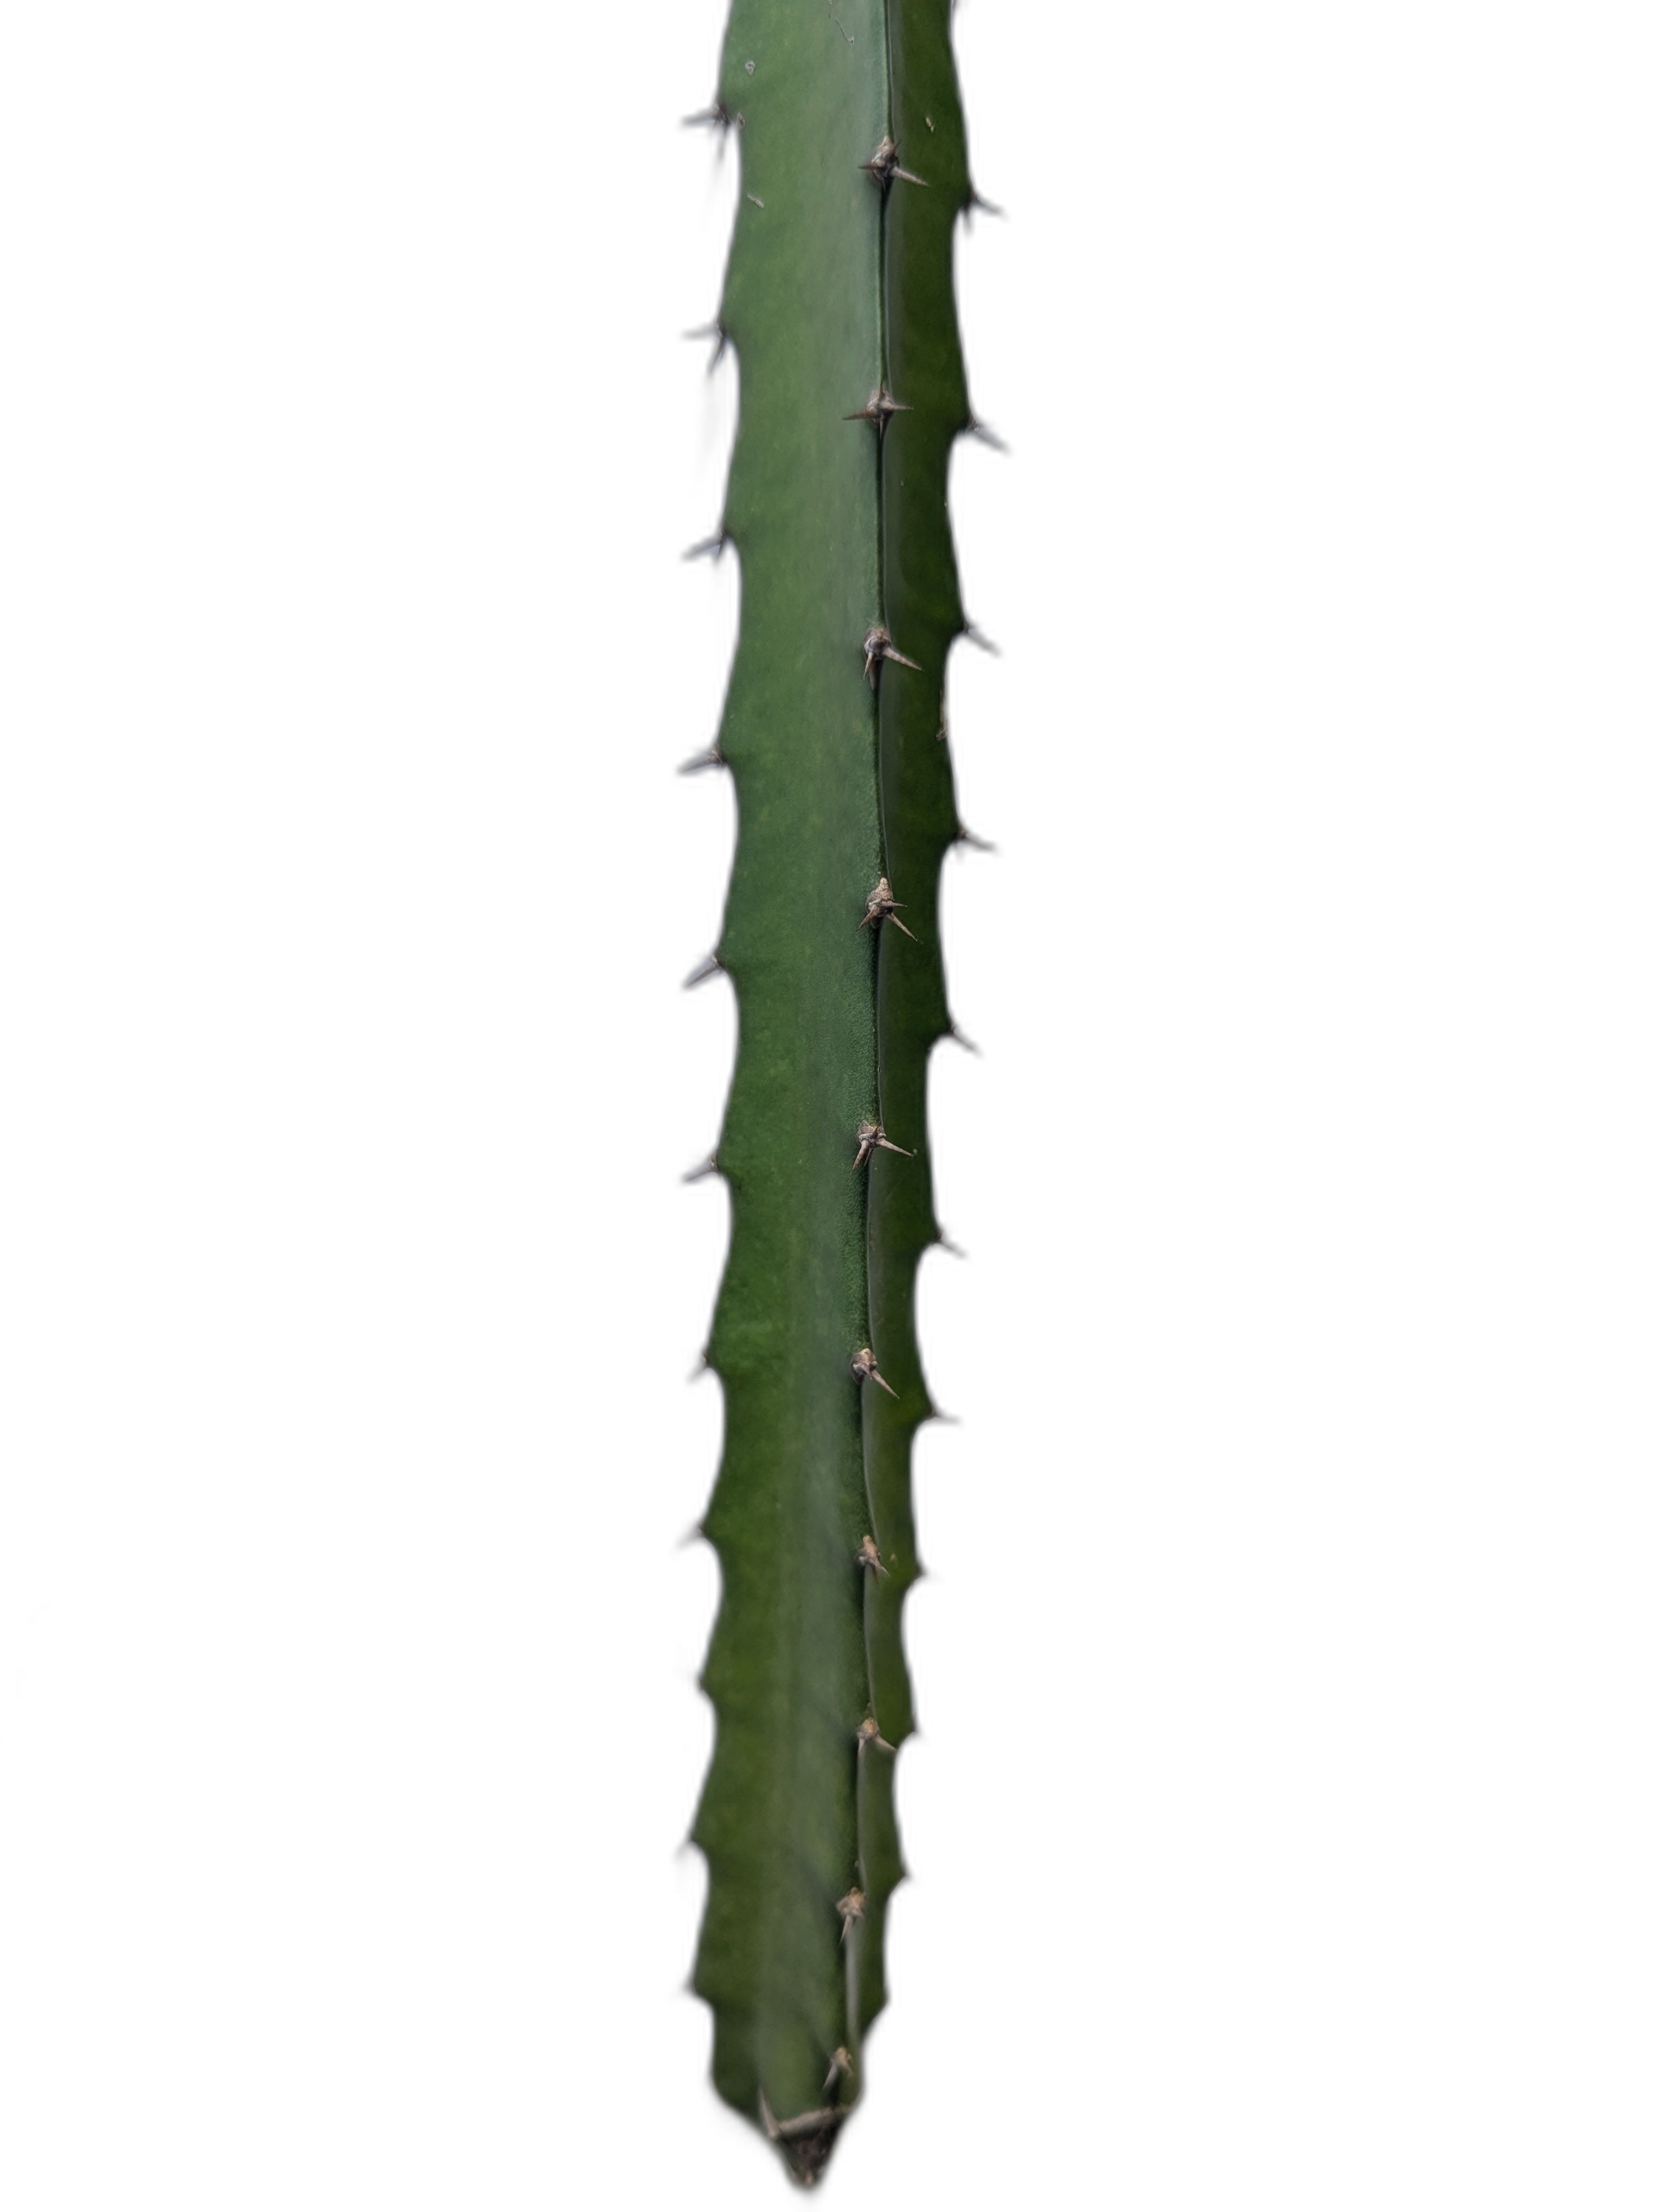
Label: Good leaf